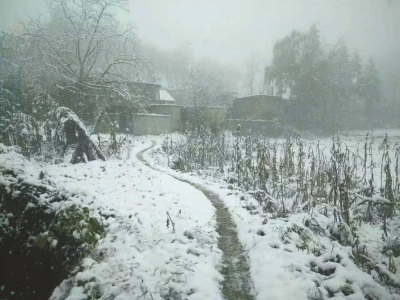
Weather: snow or frosty